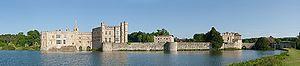
Le château de Leeds est un château anglais construit en 1119, qui se trouve au sud-est de Maidstone, près du village de Leeds dans le Kent.